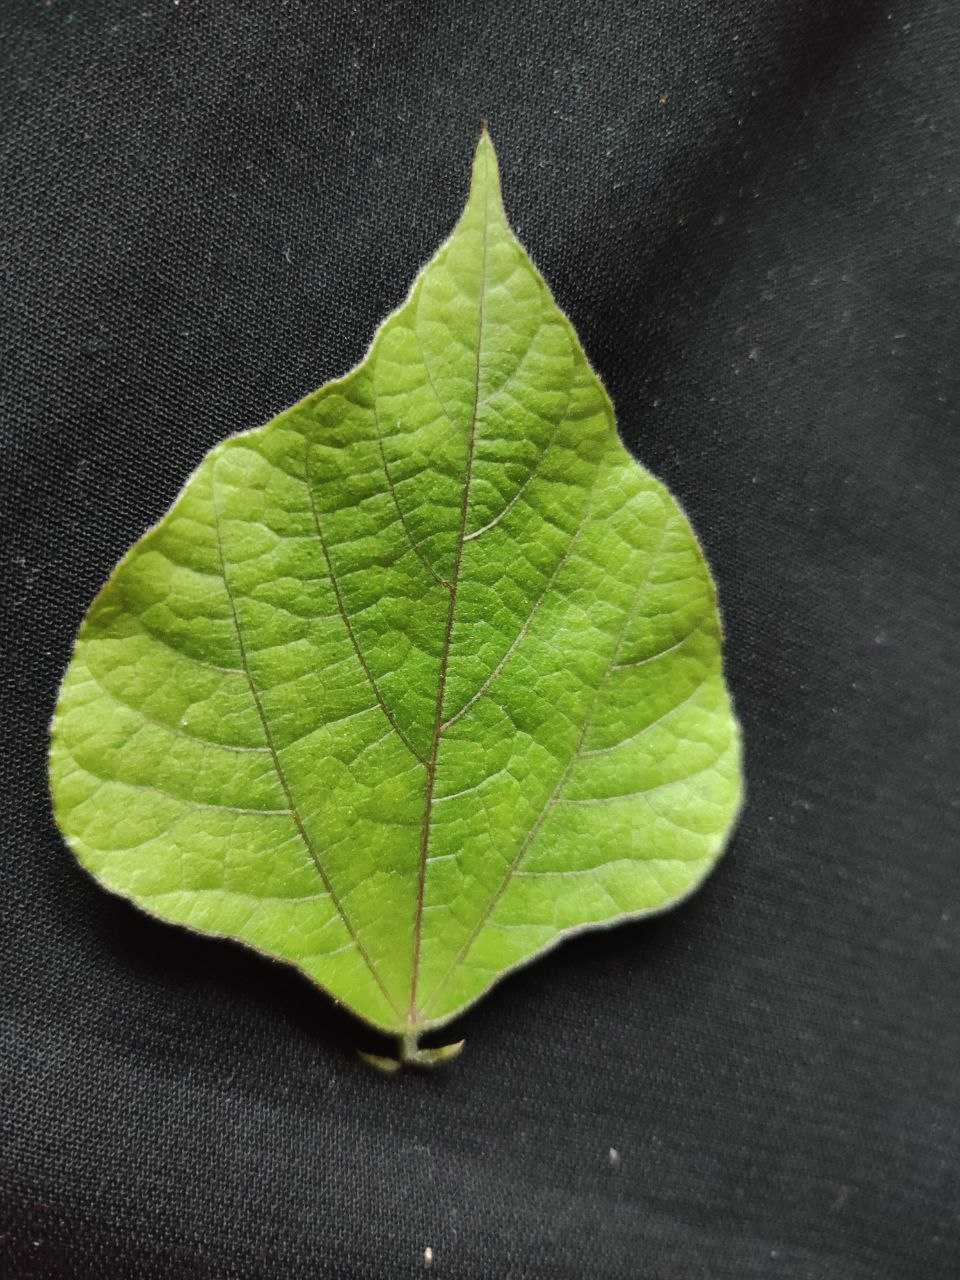
Crop: bean
Leaf condition: Fresh Leaf